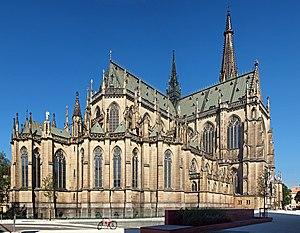
Autriche, Linz, Mariä-Empfängnis-Dom